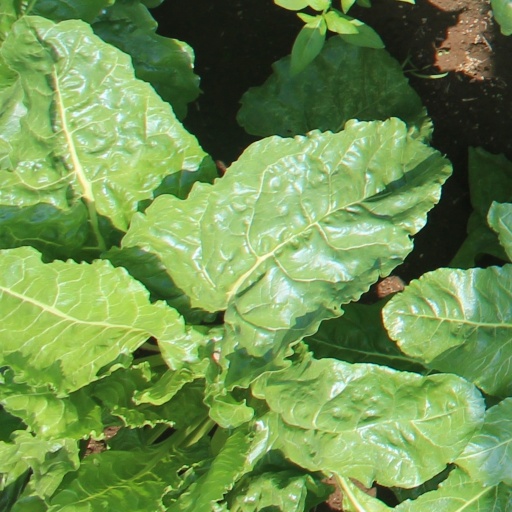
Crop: sugar beet